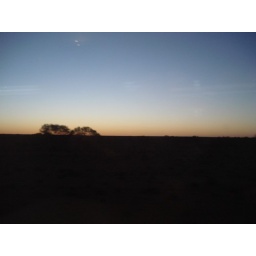
Sunset from the train window in the NT